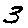
Label: 3